Palacký University Olomouc

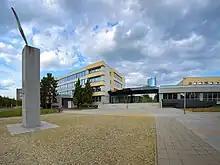
Faculty of Law building. Before the Velvet Revolution it was the regional headquarters of the Communist Party of Czechoslovakia

The Faculty of Theology is the oldest one, being there already in 1573 when the Olomouc College was promoted to the university. It was perceived by the Czech Protestant population as the core symbol of recatholization forced by Habsburgs, which led to the Jesuits being driven out of Olomouc at the beginning of the Bohemian Revolt and whole university being closed in the years 1618–1621. The Faculty of Theology continued to have university privileges, including the right to award university degrees even when the university itself was downgraded to Lyceum in the years 1782–1827. Following the Habsburg repression of the university in 1860, it was the only functioning faculty up until the re-establishment of the whole University in 1946, together with the University Library safeguarding the continuation between the old and re-established University of Olomouc. The faculty's name was extended to Saints Cyril and Methodius Faculty of Theology in 1919. It was closed by the Germans in 1939–1945 with its students and professors being enslaved and deported to work in Germany. It was closed again by the communists in 1950–1968 and repeatedly in 1974–1989.